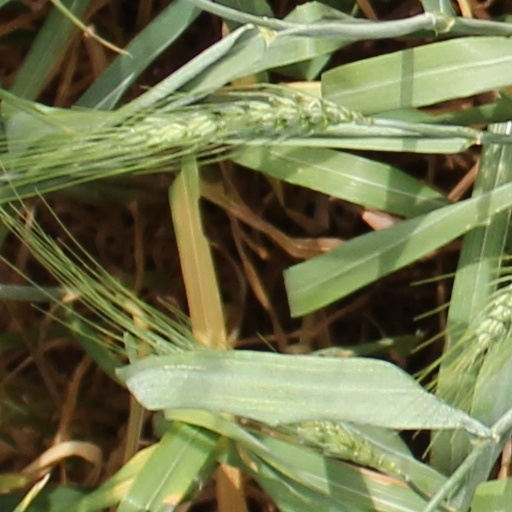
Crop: wheat